Pennsylvania State University Applied Research Laboratory

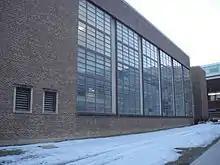
The Garfield Thomas Water Tunnel located at the Penn State main campus.

ARL operates the Structural Acoustics Laboratory which houses an array of tanks including an Acoustic Reverberant Tank and an Acoustic Test Tank for acoustic research projects. The facilities include complete instrumentation for measuring and calibrating transducers and transducer arrays. The Acoustic Test Tank is equipped with the instrumentation required for determining the acoustic characteristics of sonar devices designed for frequency response calibrations, radiation pattern plots, and impedance and admittance characterizations.